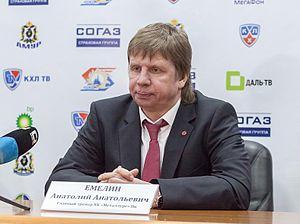
Anatoli Anatolievitch Iemeline - en russe : Анатолий Анатольевич Емелин et en anglais : Anatoli Emelin - est un joueur professionnel russe de hockey sur glace devenu entraîneur. Il est l'oncle de Sergueï Iemeline.